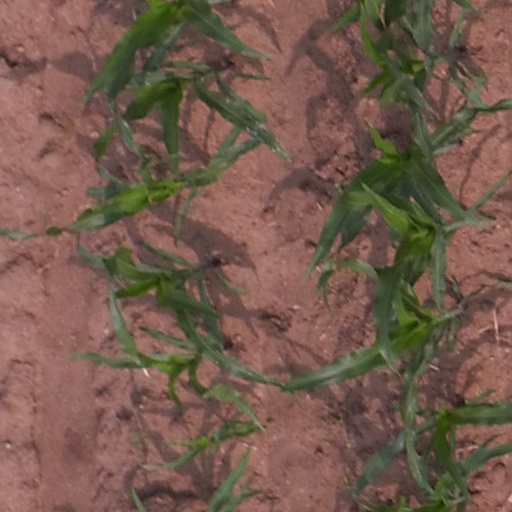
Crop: maize; corn